Mathias Goeritz

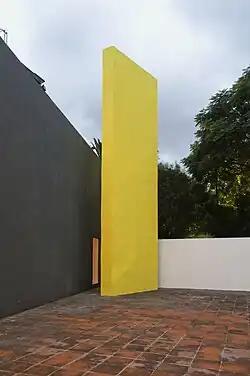
Yellow wall at El Eco's patio

Mathias Goeritz was born in Danzig, German Empire (now Gdańsk, Poland) in 1915 and spent his childhood in Berlin. He began studying philosophy and the history of art at Berlin's Friedrich-Wilhelm-Universität, now known as the Humboldt University of Berlin, in 1934. He received a doctorate in art history from this institution in 1940. His doctoral dissertation on the nineteenth-century German painter Ferdinand von Rayski was published as "Ferdinand Von Rayski und die Kunst des Neunzehnten Jahrhunderts". During the course of his studies, Goeritz also trained as an artist at the Kunstgewerbe- und Handwerkerschule in Berlin-Charlottenberg (Applied arts and tradesmen's school), where he studied drawing with German artists Max Kaus and Hans Orlowski.